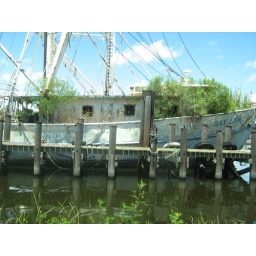
a forest grows in a boat